Panayot Pipkov

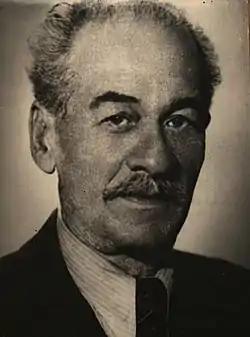
Panayot Pipkov

Panayot Hristov Pipkov (21 November 1871 – 25 August 1942) was a Bulgarian composer. He studied music in Milan, Italy, and taught in Lovech and Sofia. He was the father of composer Lyubomir Pipkov.